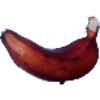
Label: red_banana